Psalterium alias Laudatorium

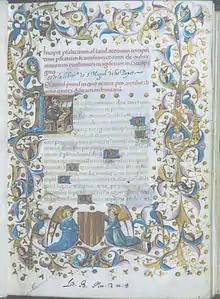
Beginning of Francesc Eiximenis' "Psalterium alias Laudatorium" according to the manuscript 726 of the Historical Library of the University of Valencia

The Psalterium alias laudatorium (Psalter or Doxology) is a literary work that was written by Francesc Eiximenis in Latin between 1404 and 1408 in Valencia. It consists of a collection of prayers, and was dedicated to the Pope of Avignon Benedict XIII.